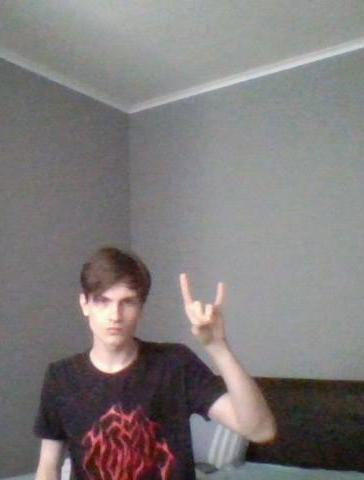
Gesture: rock